2018 New York City Marathon

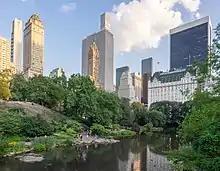
Central Park, the location of the finish of the race

After crossing the bridge, the runners enter Manhattan and run down First Avenue. The runners then enter The Bronx for miles 19 and 20 and pass the 'Entertainment Zone' which includes bands and dancers. The course then re-enters Manhattan for the final . After running through Harlem, there is a slight uphill section along Fifth Avenue before it flattens out and runs parallel to Central Park. The course then enters the park around mile 24, passes Columbus Circle at mile 25 and re-enters the park for the finish.